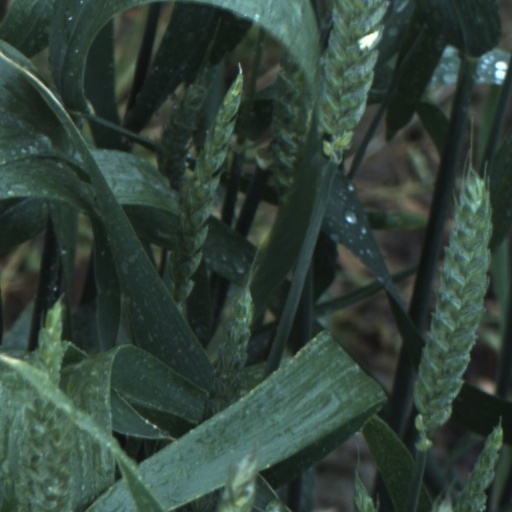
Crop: wheat